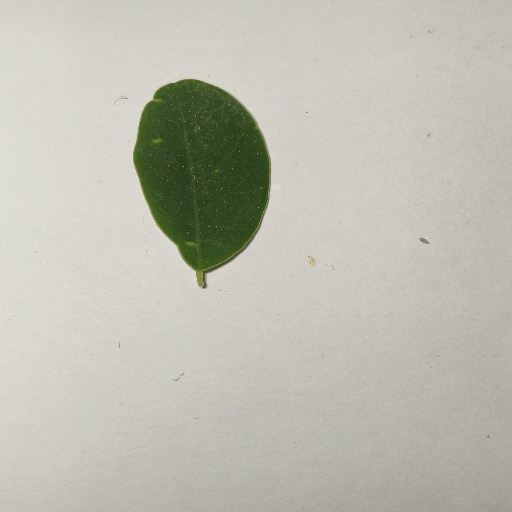
Species: Sojina
Leaf condition: Healthy Leaf